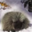
Label: porcupine